Alabama

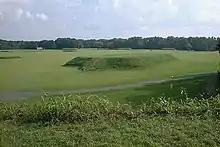
The Moundville Archaeological Site in Hale County. It was occupied by Native Americans of the Mississippian culture from 1000 to 1450 CE.

Indigenous peoples of varying cultures lived in the area for thousands of years before the advent of European colonization. Trade with the northeastern tribes by the Ohio River began during the Burial Mound Period (1000BC700AD) and continued until European contact.